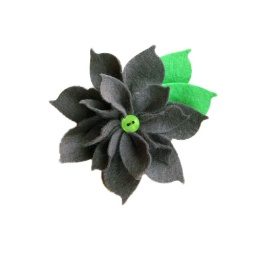
A beautiful wool felt bloom brooch in oak brown and lime green leaves.